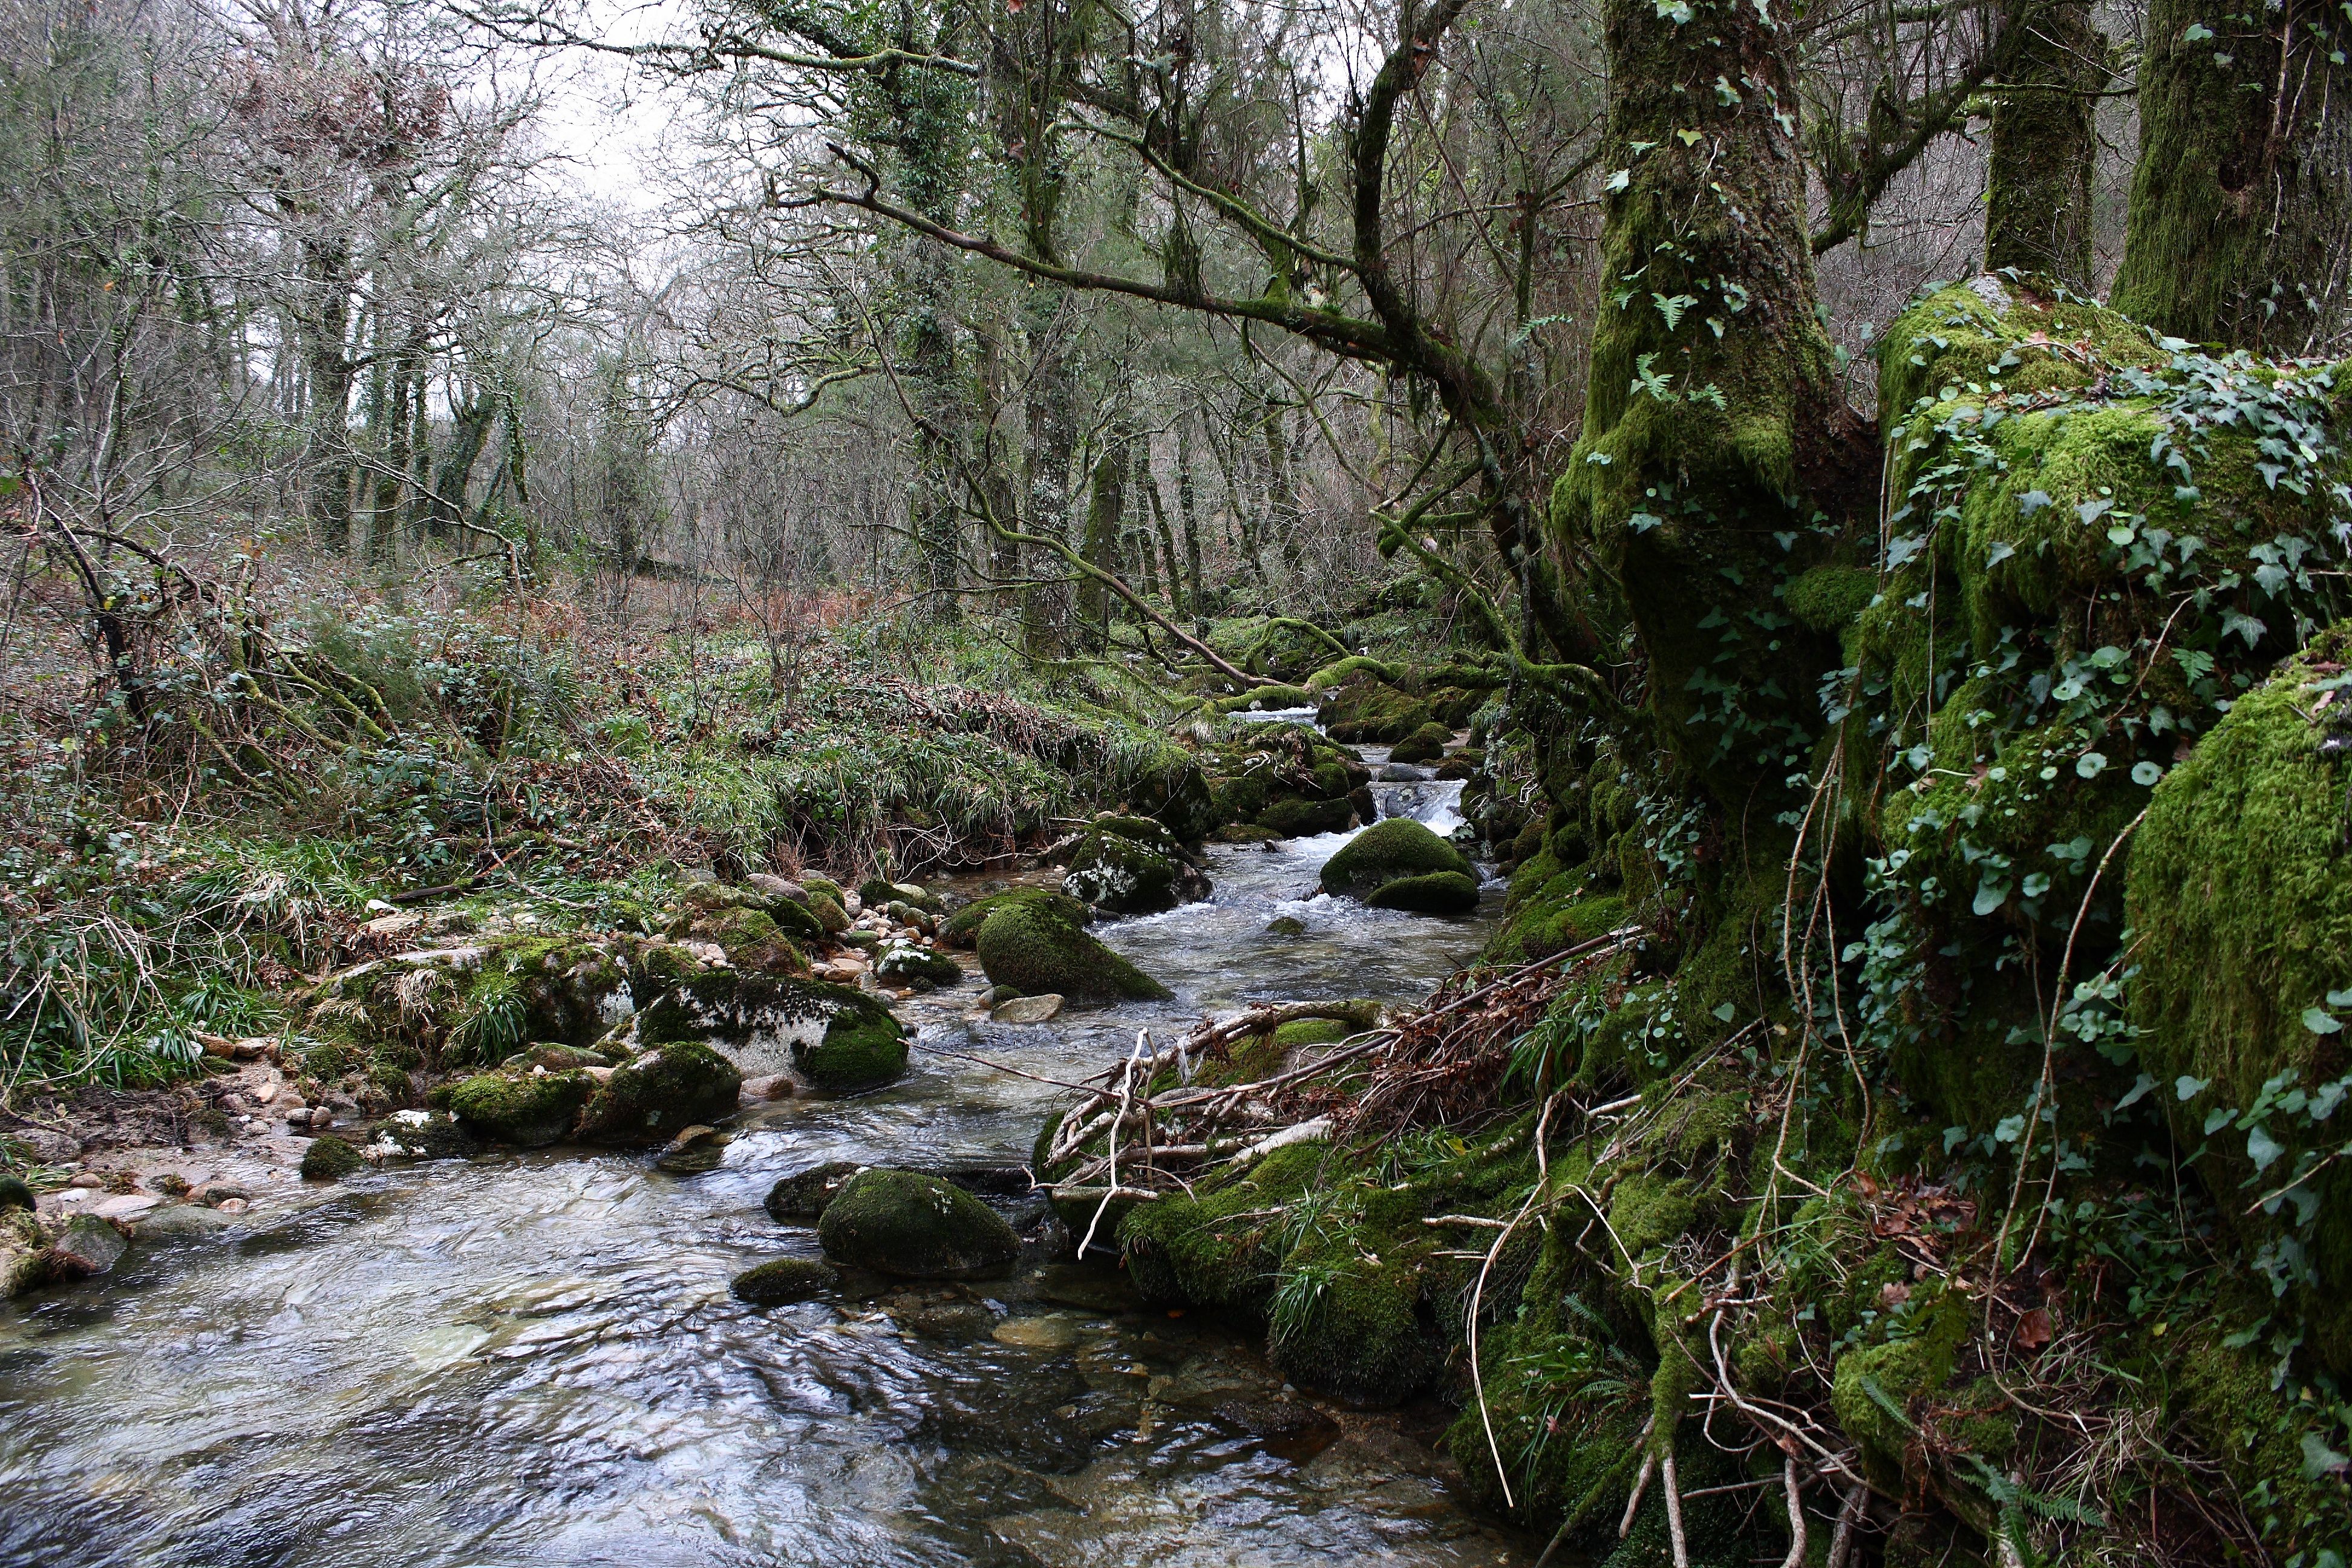
tree, forest, creek, wilderness, trail, river, valley, stream, jungle, rapid, body of water, vegetation, rainforest, ravine, galicia, pontevedra, woodland, habitat, water feature, ecosystem, watercourse, ggl1, rutadaliberdade, canoneos1000d, riobarbeira, qalama, landform, old growth forest, natural environment, geographical feature